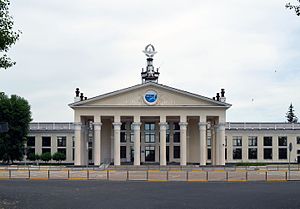
Tjita / Transport
Kadala Lufthavn i Tjita
Tjita er en industriby, og det administrative center i Zabajkalskij kraj, Rusland. Byen ligger hvor floden Tjita løber sammen med floden Ingoda med 347.088 indbyggere. Tjita blev grundlagt i år 1653.